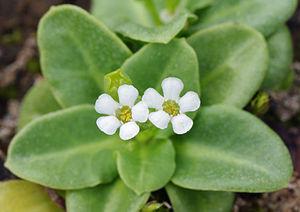
Cette liste de Tracheophyta de Bosnie-Herzégovine, ainsi que d’espèces introduites est un aperçu incomplet d’espèces de mousses, de fougères, de gymnospermes et d’angiospermes citées dans la littérature disponible en langues bosniaque, croate, serbe et serbo-croate. Cet aperçu n’inclue pas des espèces cultivées ni celles occasionnellement introduites.